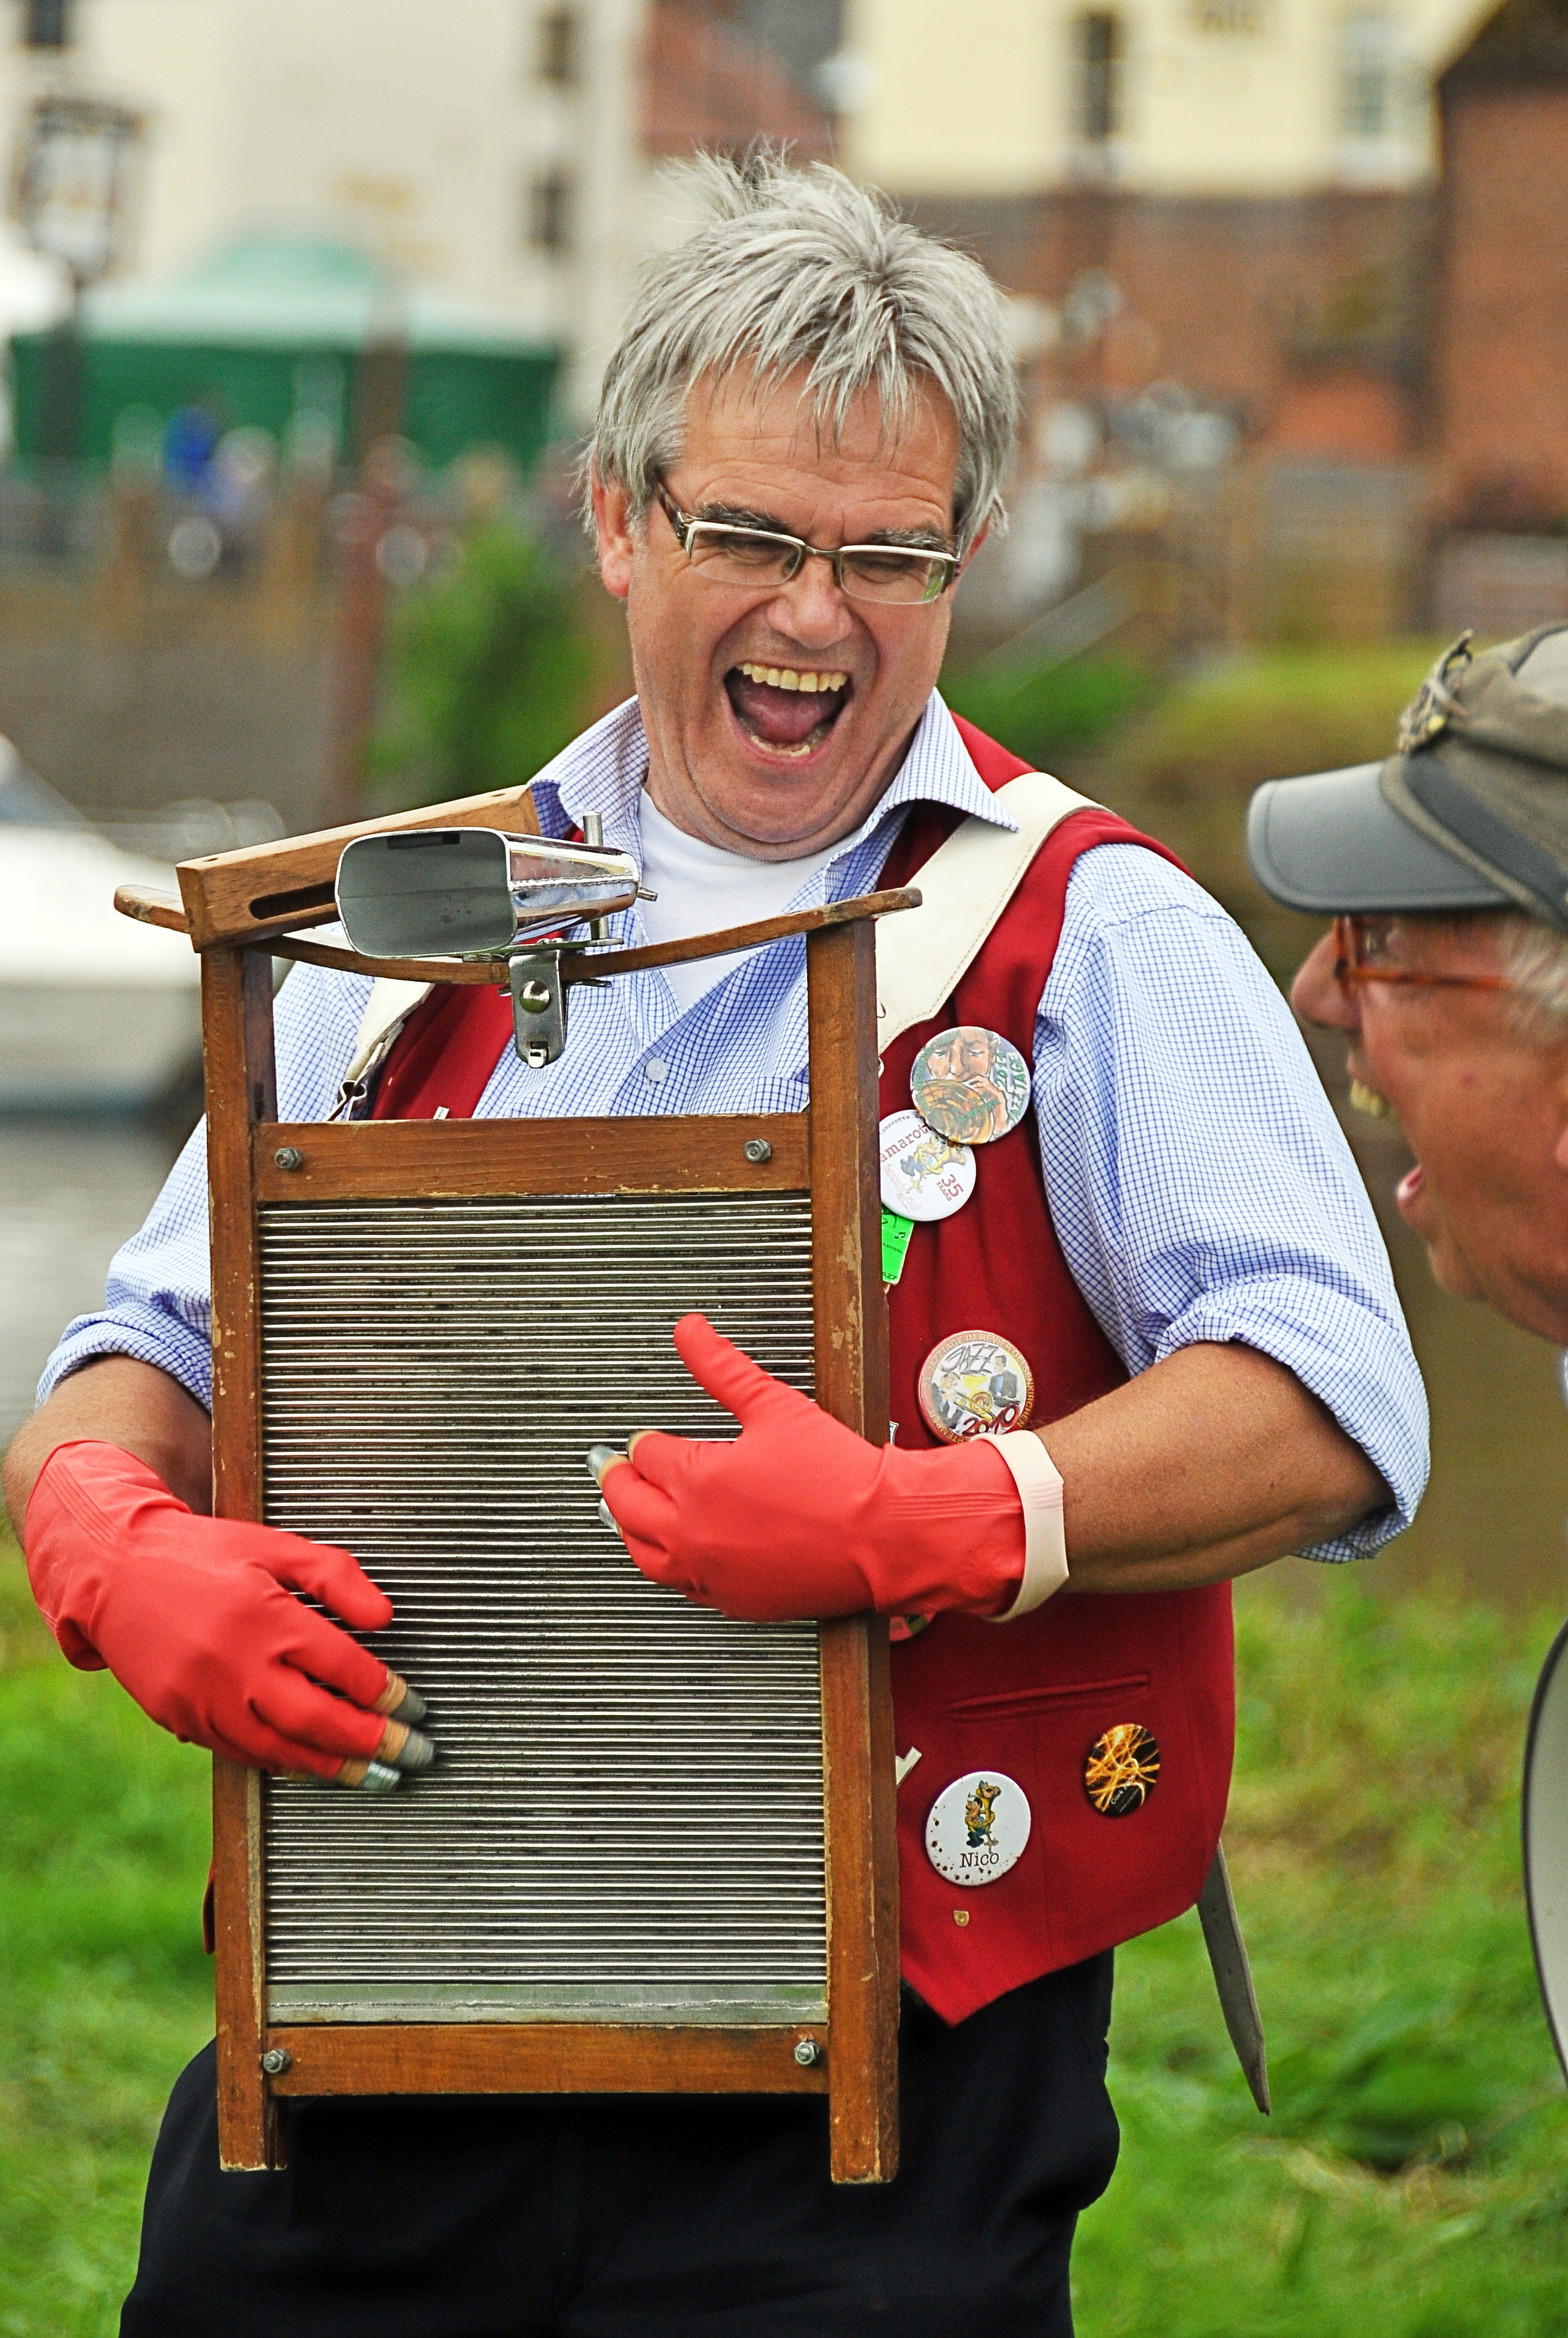
person, music, singer, live, instrument, playing, musician, jazz, singing, performers, entertainment, accordion, street musicians, washboard, entertainer